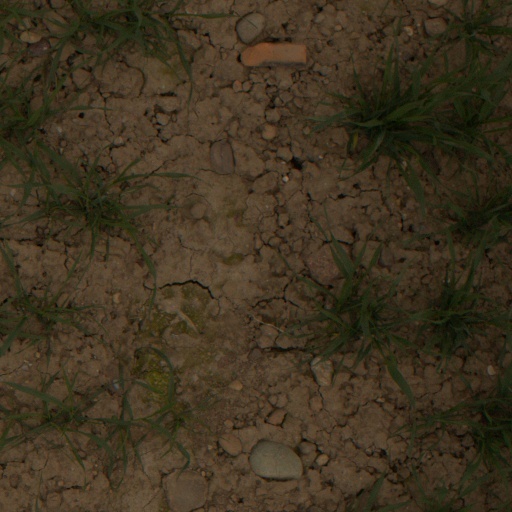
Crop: wheat